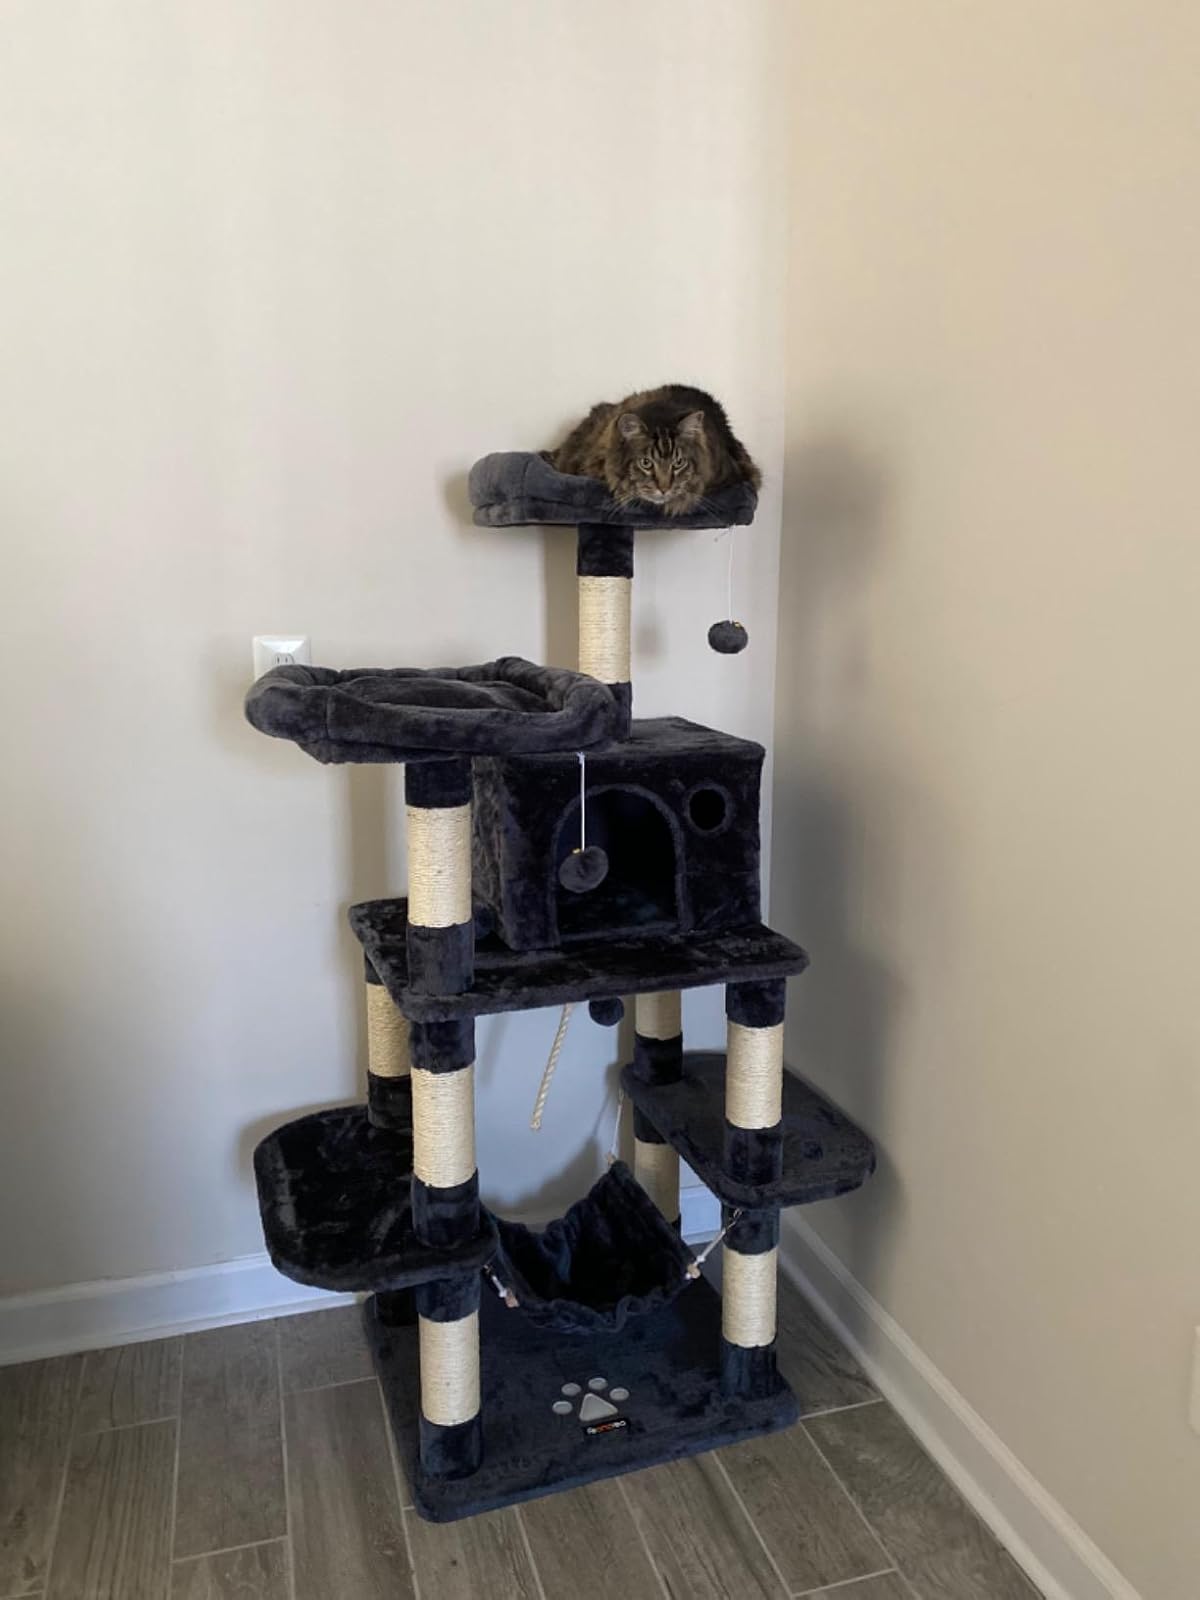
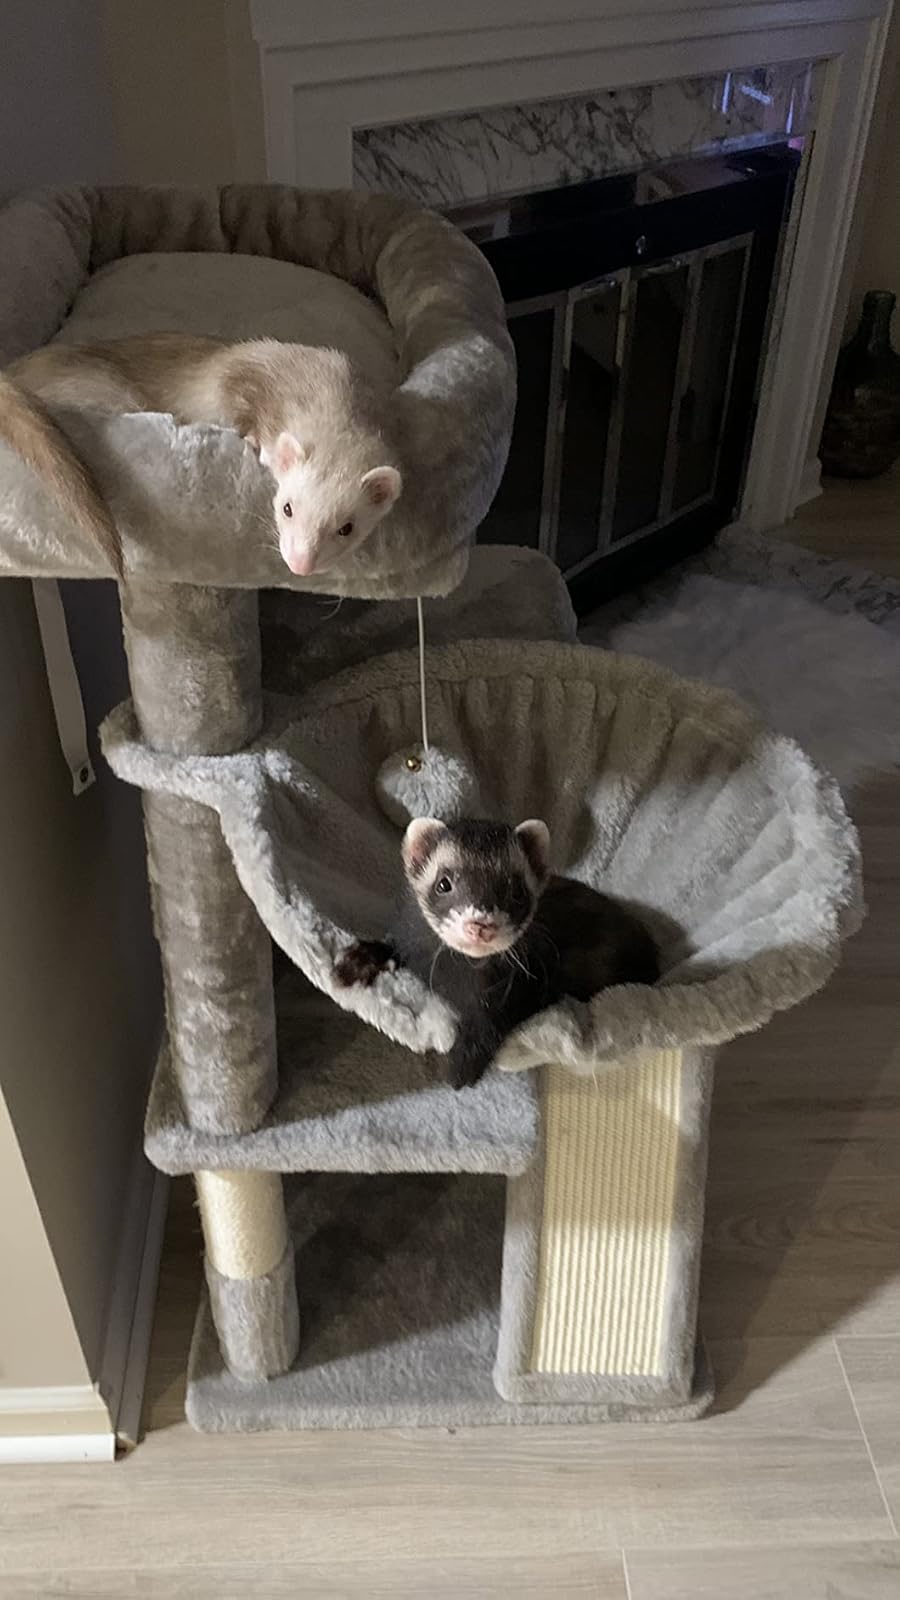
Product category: items_cat tree
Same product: no